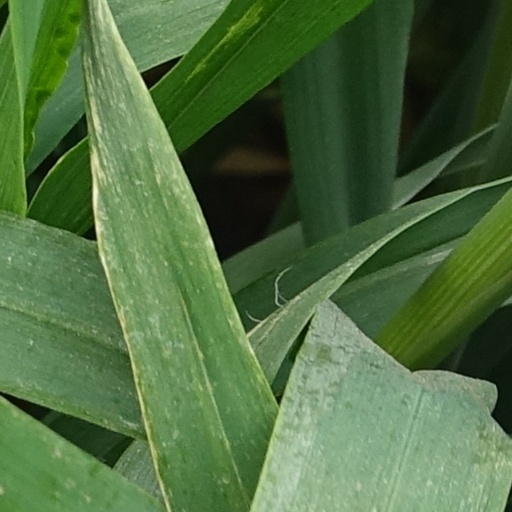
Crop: wheat